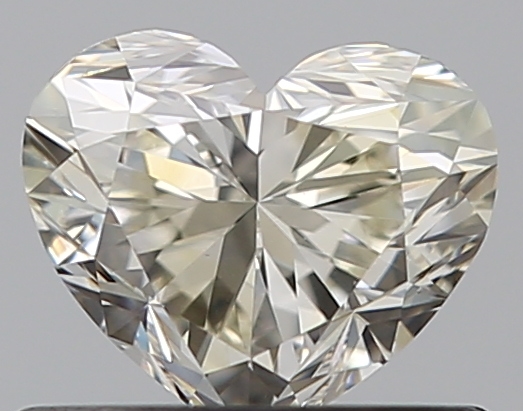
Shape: heart
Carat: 0.5
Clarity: VS2
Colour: I
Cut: EX
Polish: VG
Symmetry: VG
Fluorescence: M
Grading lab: GIA
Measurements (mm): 4.62 x 5.44 x 3.29